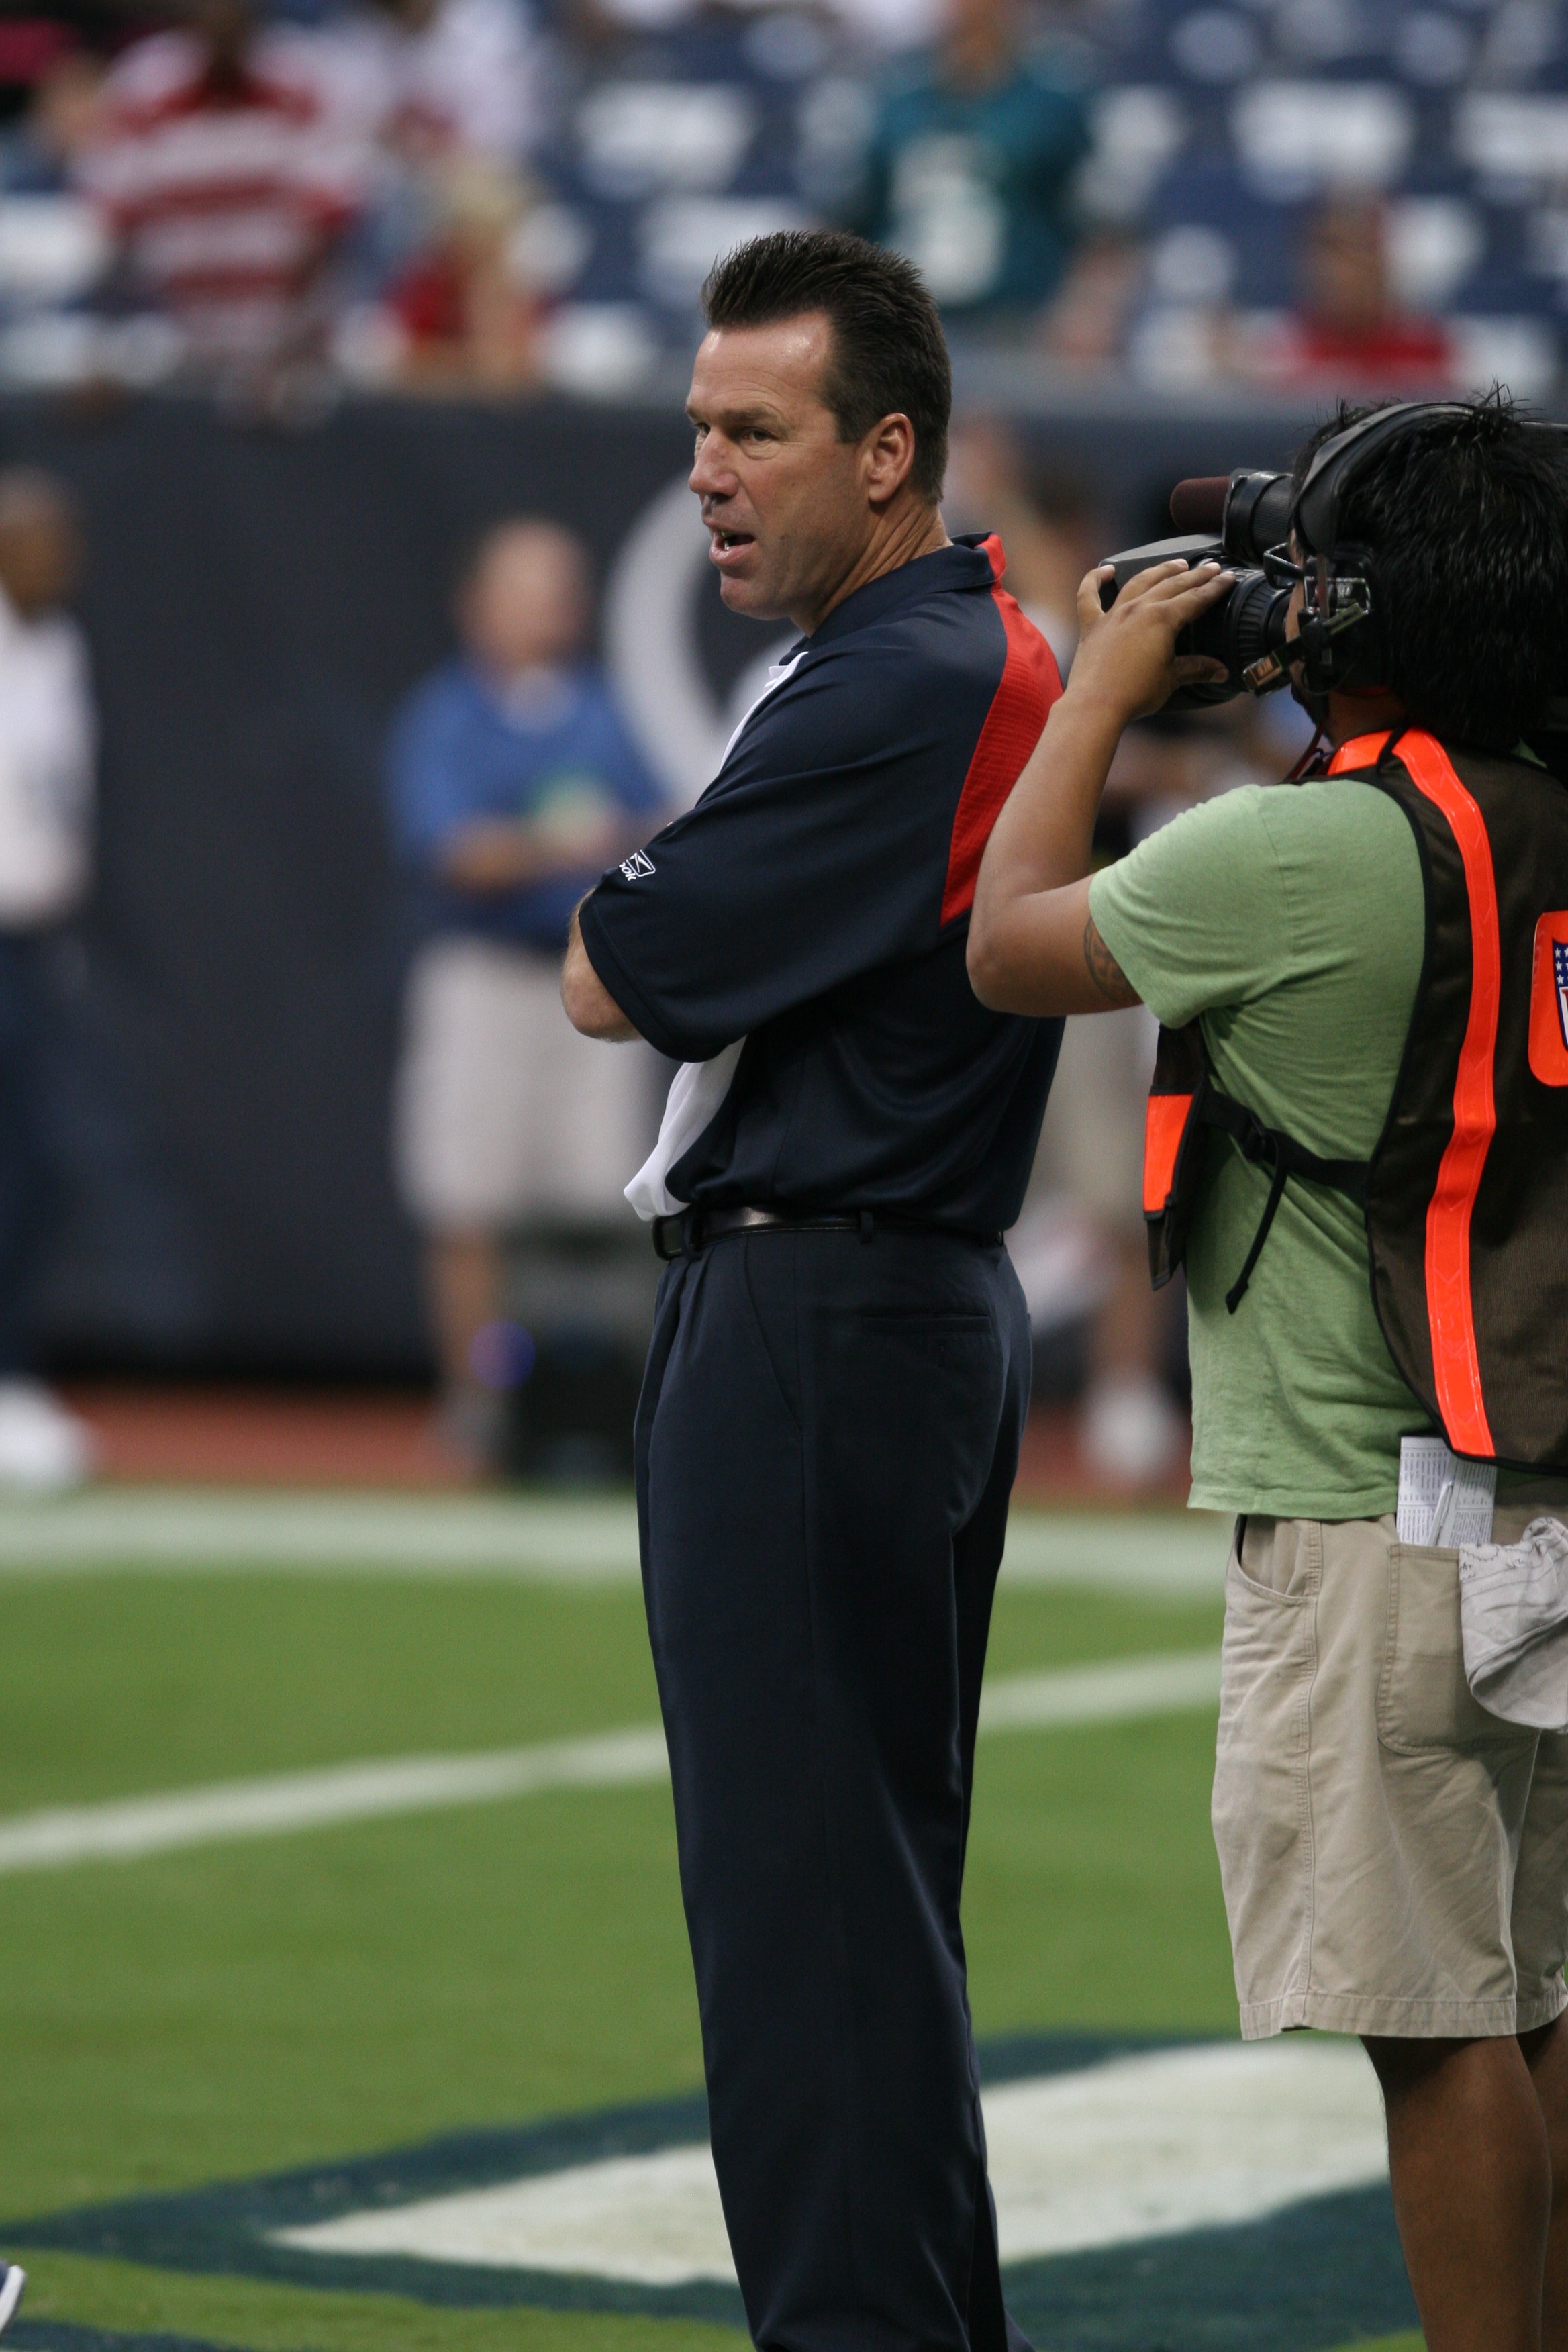
person, sport, game, looking, soccer, professional, stadium, player, competition, team, american football, sports, strategy, championship, texas, leadership, coach, nfl, league, texan, football player, playing field, football coach, competition event